Noelia Espíndola

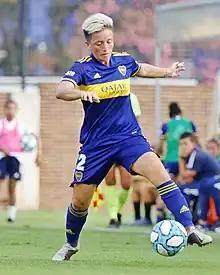

Noelia Espíndola (born 6 April 1992) is an Argentine footballer who last played as a defender for Boca Juniors. She was a member of the Argentina women's national team.